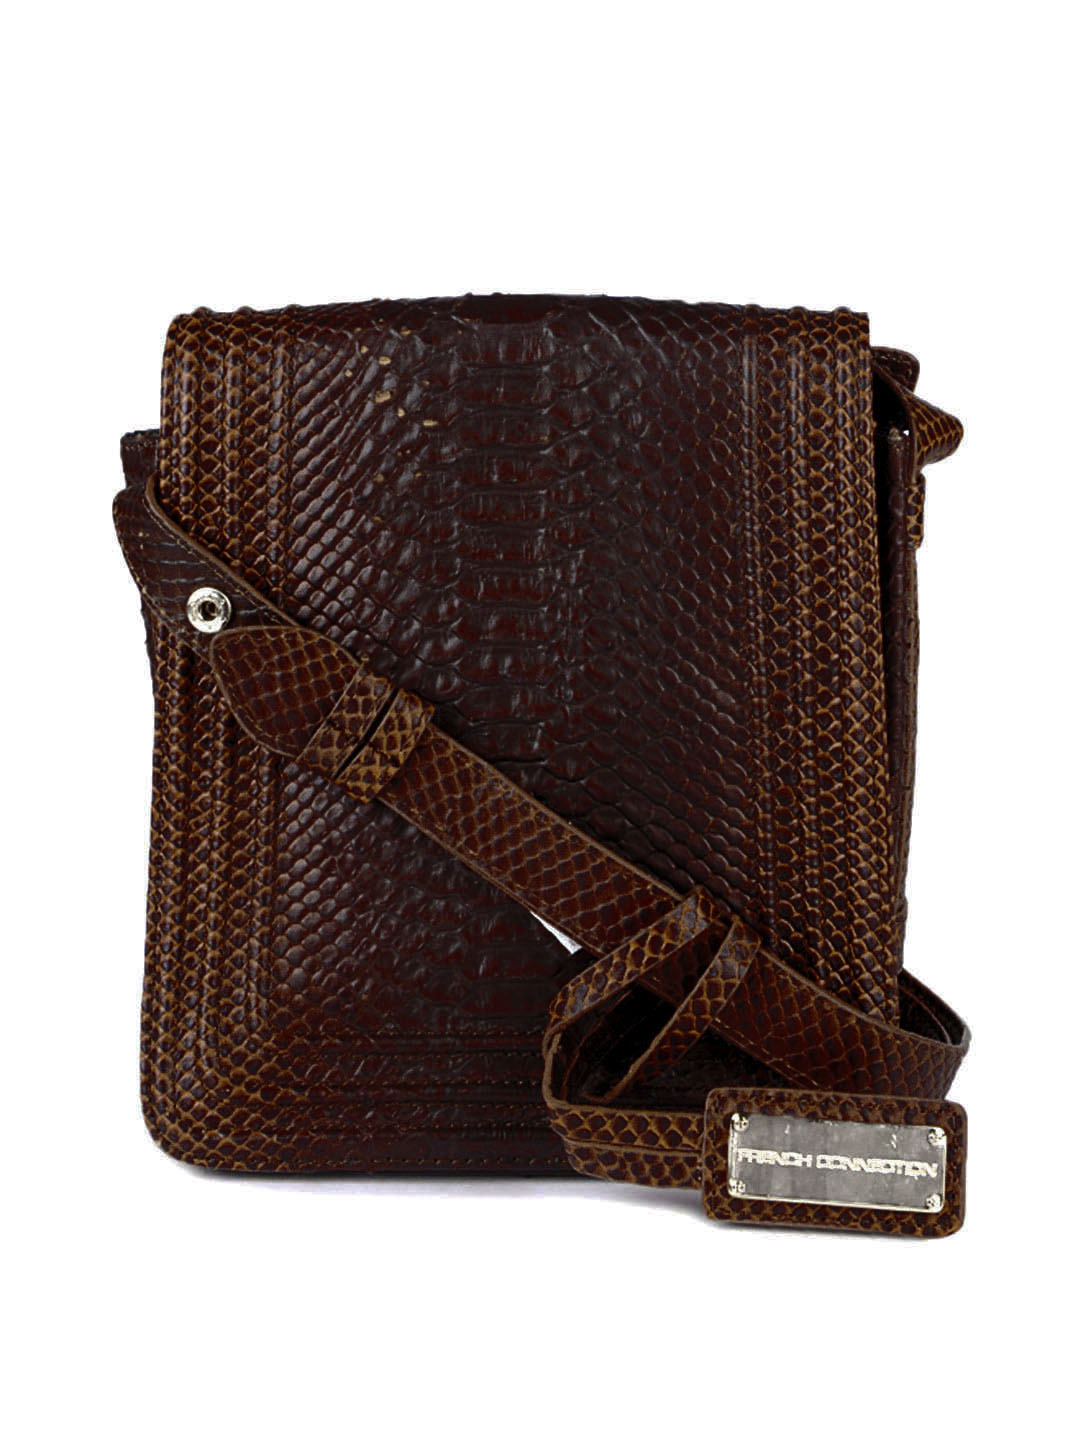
French Connection Women Brown Sling Bag
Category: Accessories / Bags / Handbags
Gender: Women
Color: Brown
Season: Summer 2012
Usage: Casual